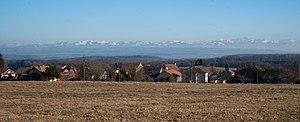
Moiry est une commune suisse du canton de Vaud, située dans le district de Morges.